Daechwita

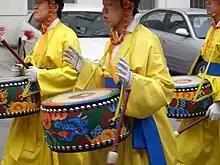
Daechwita musicians playing "yonggo" (dragon drums) in a Seoul street parade.

Daechwita is a genre of Korean traditional music consisting of military music played by wind and percussion instruments, generally performed while marching or as a static performance.